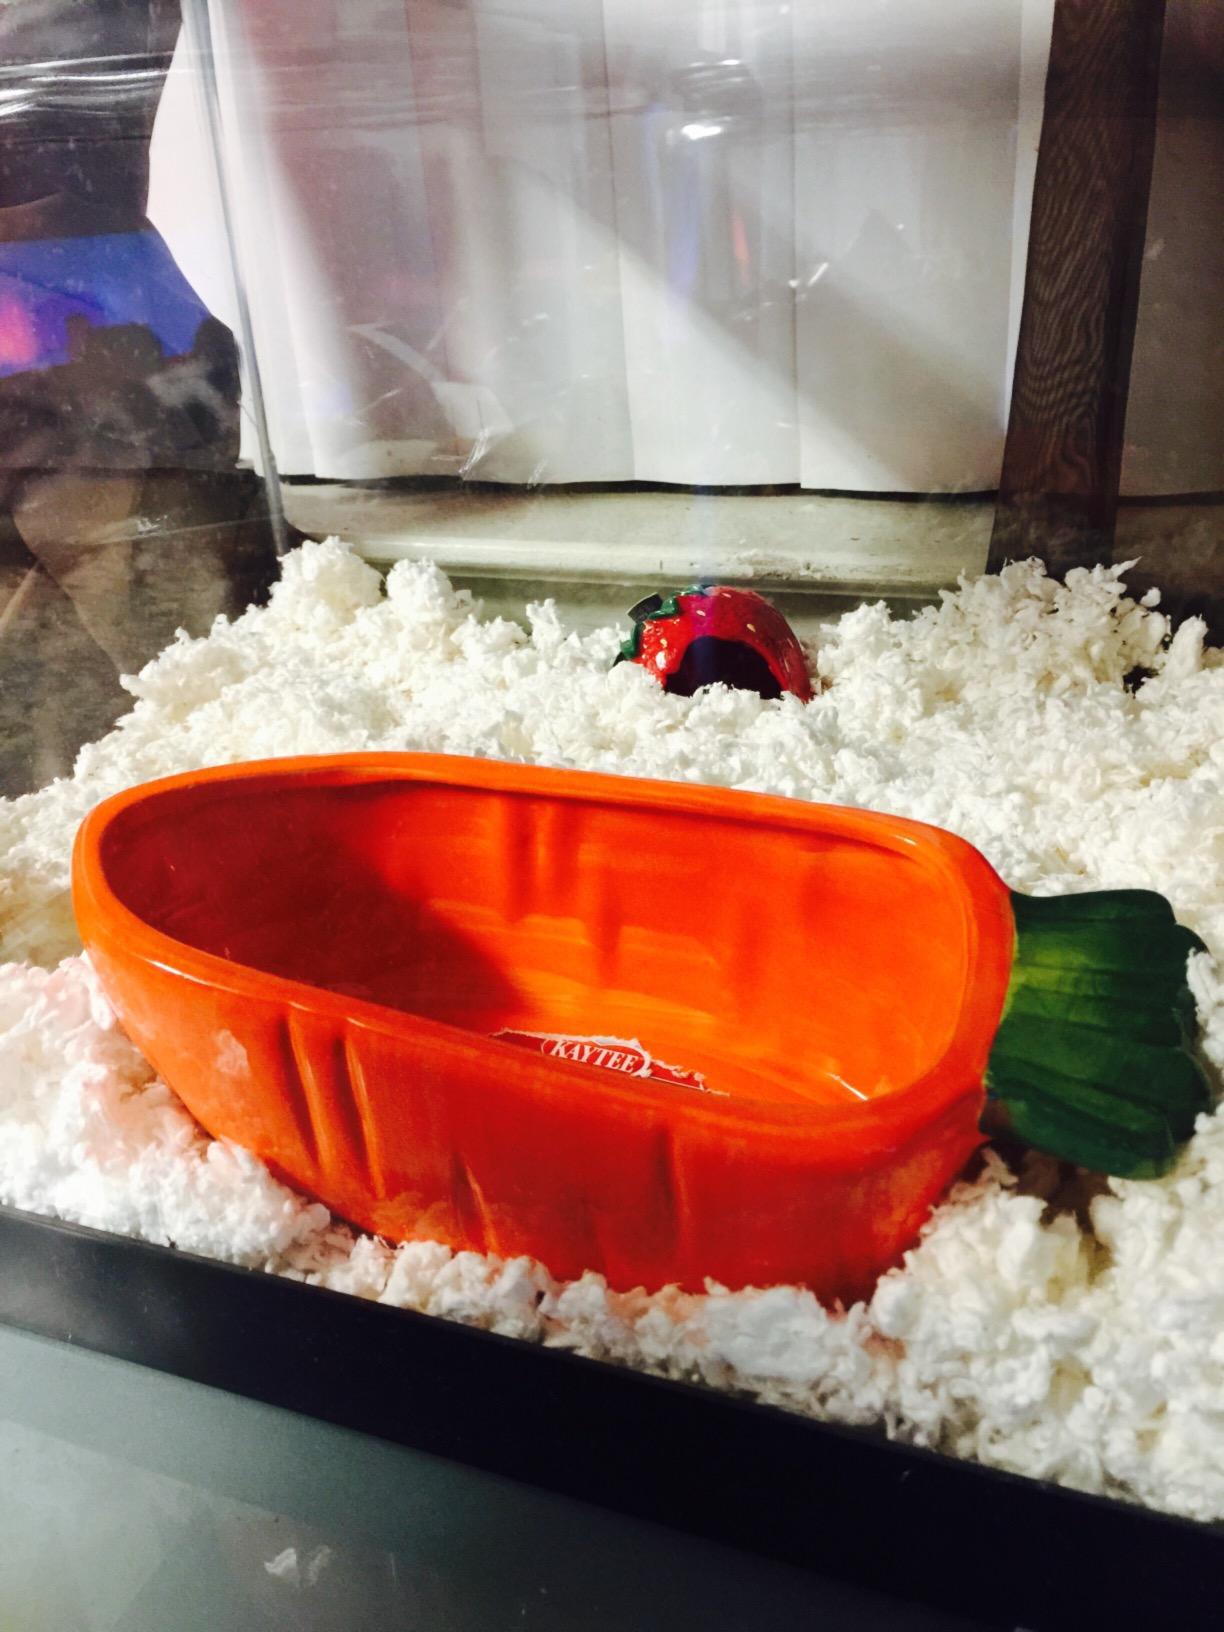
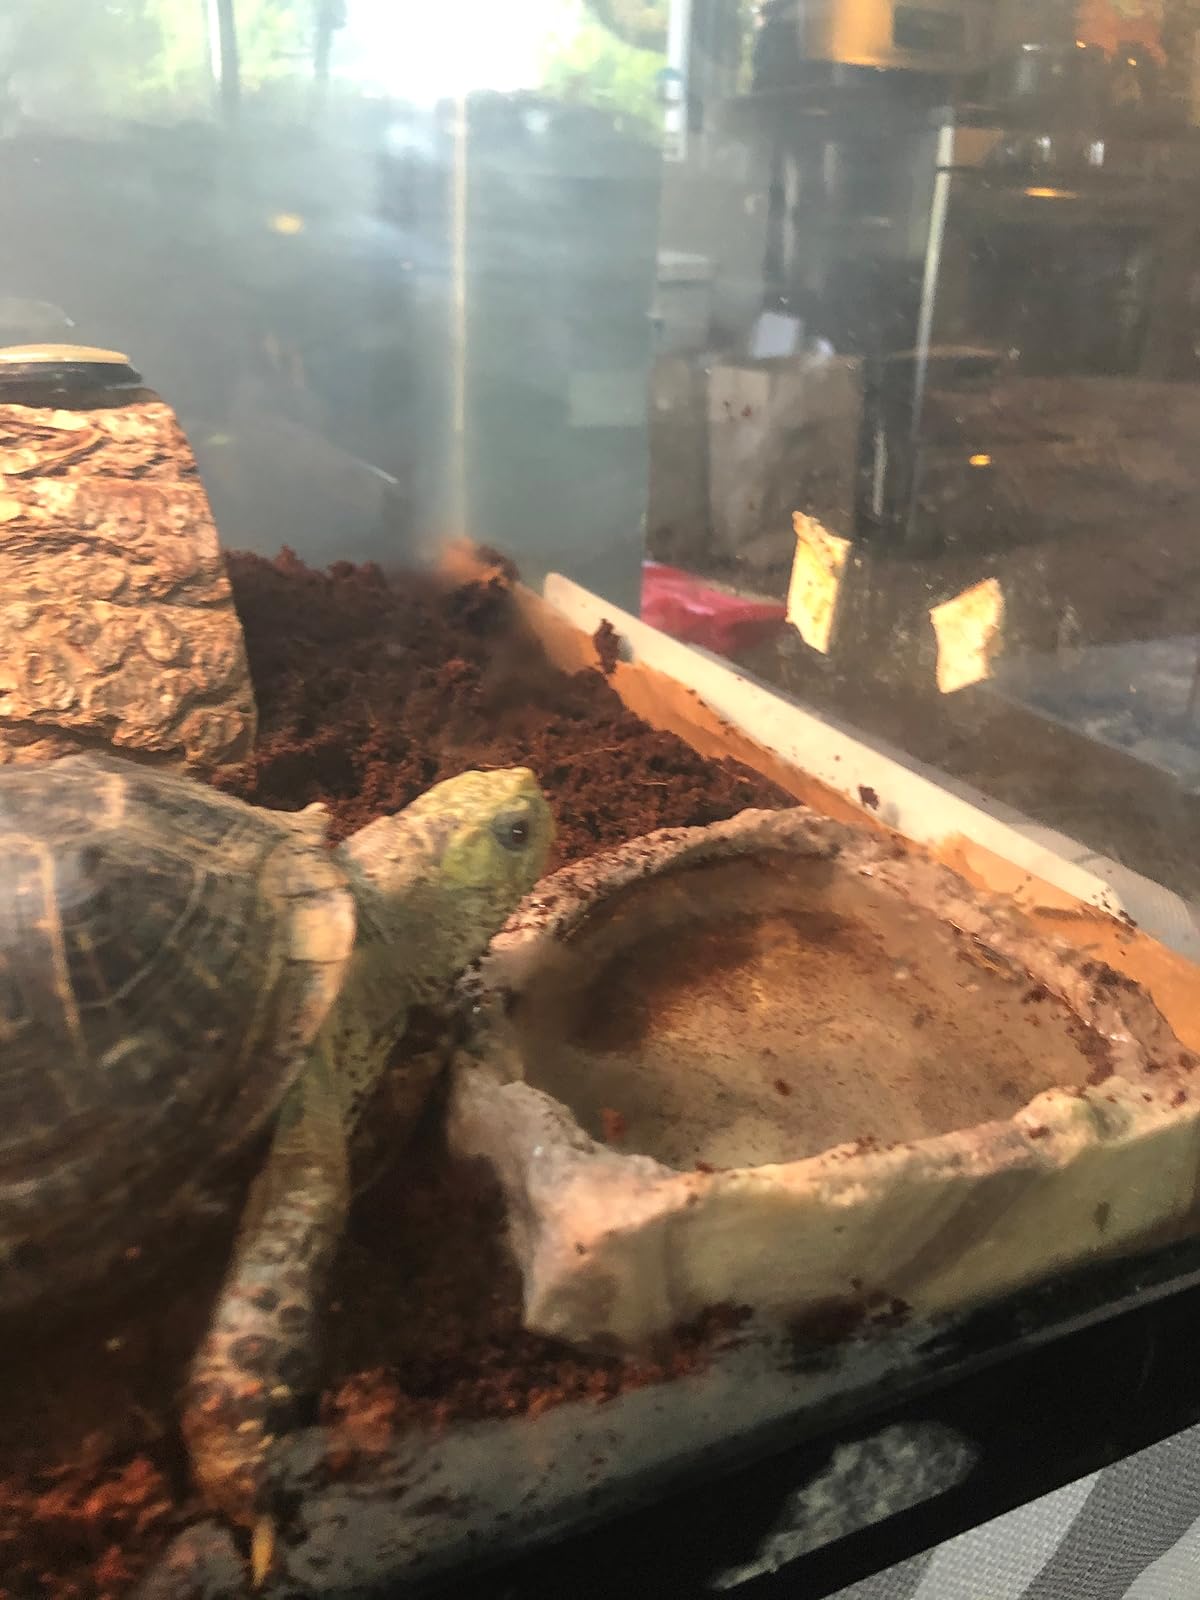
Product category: items_bowl
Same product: no